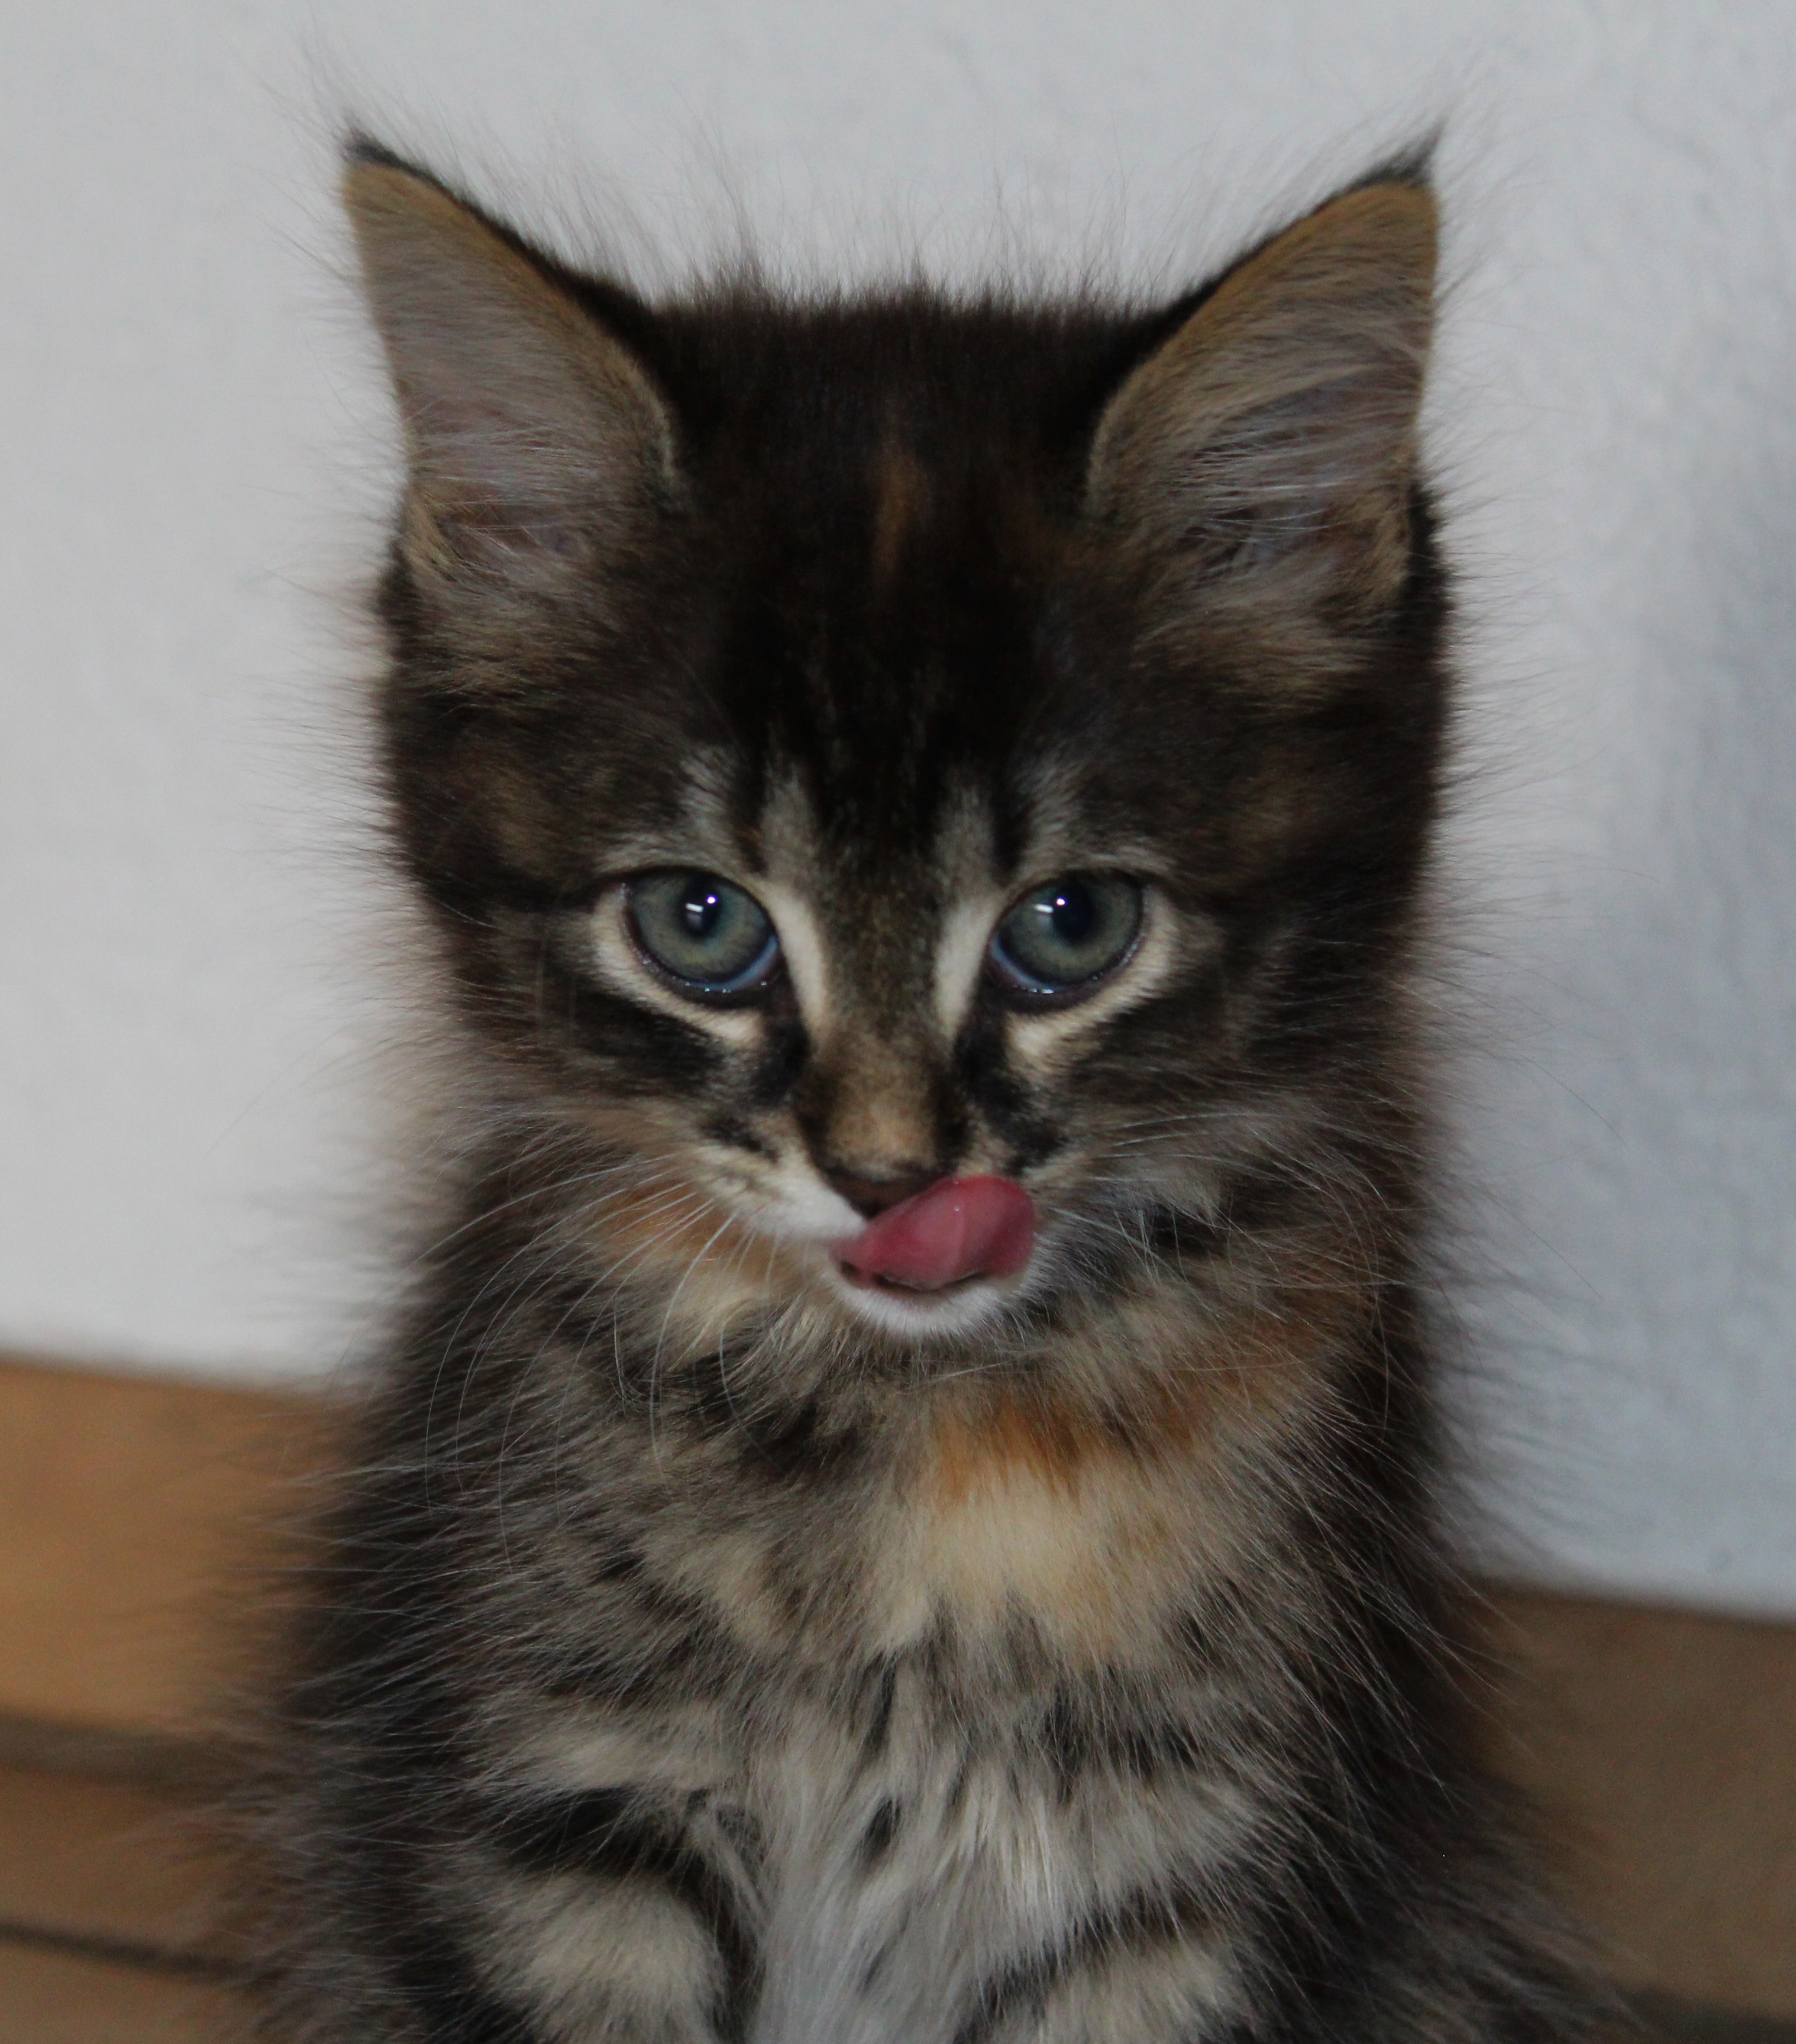
sweet, kitten, cat, mammal, whiskers, vertebrate, siberian, maine coon, cat face, long haired, norwegian forest cat, young kittens, small to medium sized cats, cat like mammal, carnivoran, nebelung, domestic short haired cat, domestic long haired cat